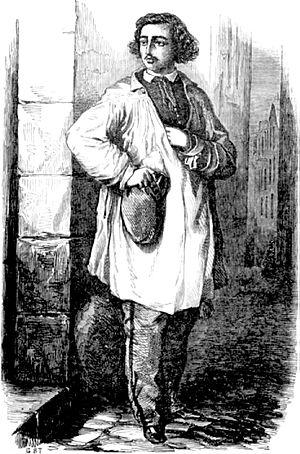
Les Mystères de Paris est un roman français publié en feuilleton par Eugène Sue dans le Journal des débats entre le 19 juin 1842 et le 15 octobre 1843. Montrant la misère à Paris et quelques personnages travaillant à rétablir la justice, ce roman-fleuve, à mi-chemin entre le roman social et le roman-feuilleton, inaugure la littérature de masse.
Le Nyctalope est un personnage de fiction français créé par Jean de la Hire. Tirant son nom de sa vision parfaite en pleine nuit, cet aventurier vit ses exploits grâce à ses activités d'explorateur, de détective, ainsi que d'agent des services secrets français.